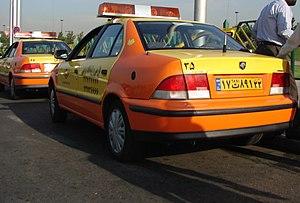
La Samand est une automobile iranienne, fabriquée par la société Iran Khodro depuis septembre 2002 et équipée d'un moteur de Peugeot 405 ou du moteur local dénommé Melli.